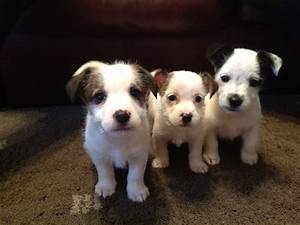
Label: cane